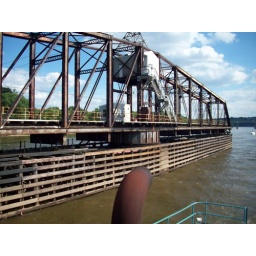
train bridge over Mississippi